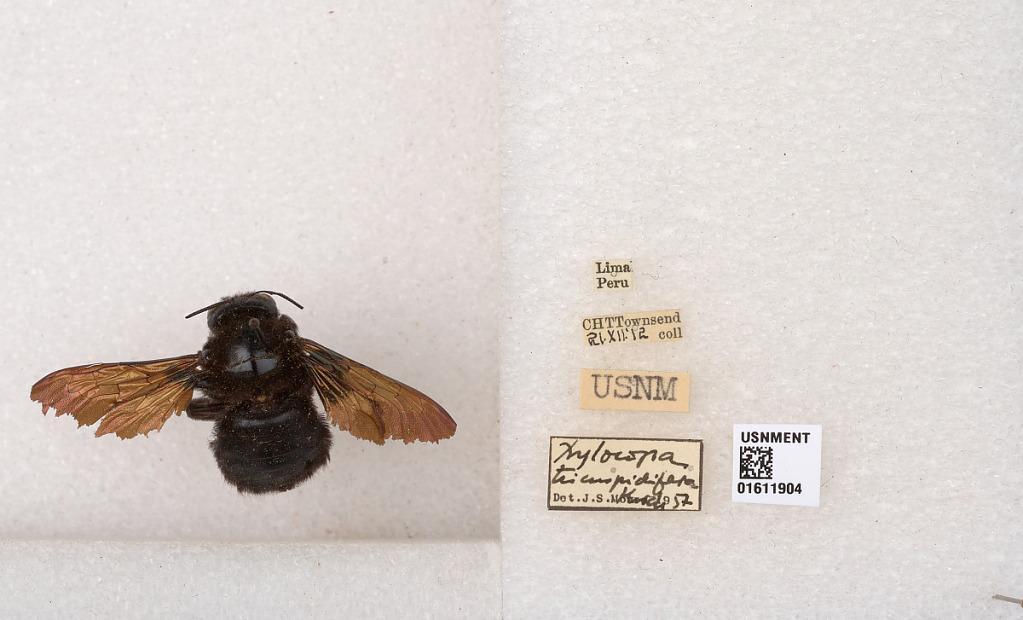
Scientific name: Xylocopa
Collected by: L. Pena
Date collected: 1912-12-21
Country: Peru
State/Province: Lima
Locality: Lima
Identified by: Moure, J. S.